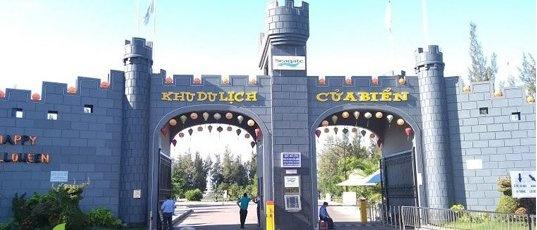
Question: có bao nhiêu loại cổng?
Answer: có hai loại